Usman Oyibe Jibrin

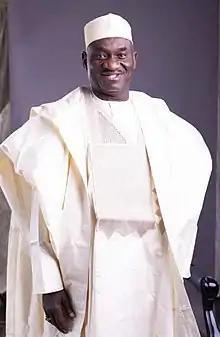

Usman Oyibe Jibrin, (born 16 September 1959) is a Nigerian Navy vice admiral and the 21st Chief of the Naval Staff. Prior to his appointment as Chief of the Naval Staff, he was the Chief of Logistics and Director of Training, Defence Headquarters Abuja.